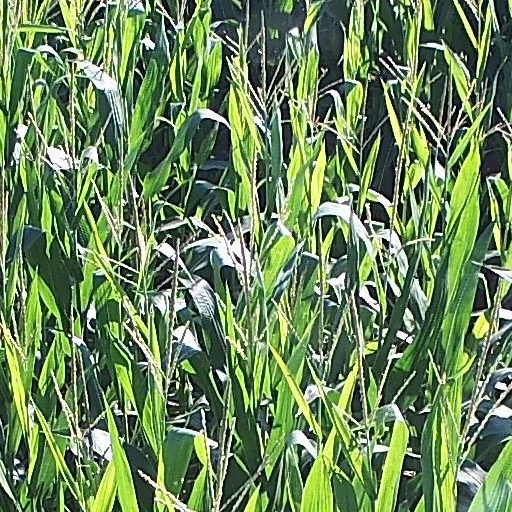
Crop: maize; corn